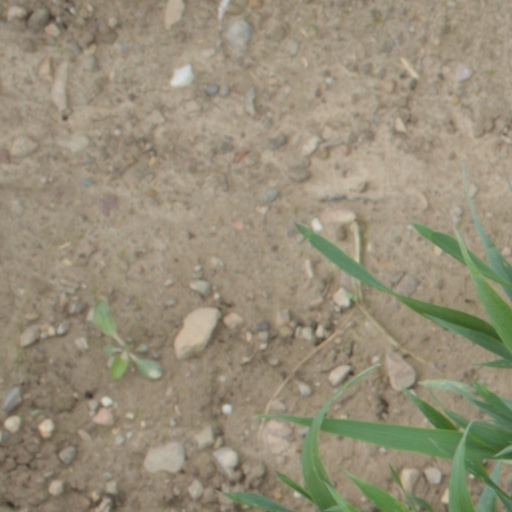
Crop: wheat